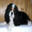
Label: dog